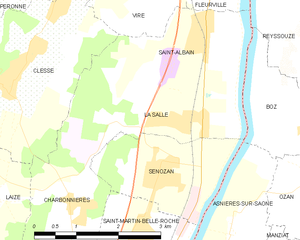
Carte des communes françaises